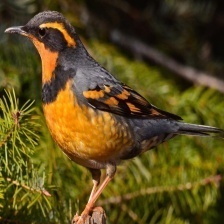
Species: VARIED THRUSH
Scientific name: IXOREUS NAEVIUS